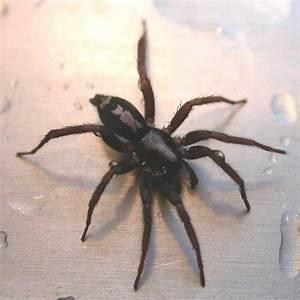
spider